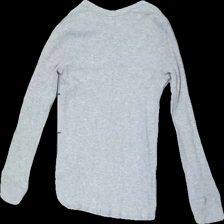
View: back
Type: Top
Category: Children
Brand: H&M
Colors: Grey
Material: 100% cotton
Size: 134
Season: All
Damage location: bottom right
Damage 2 location: bottom left
Damage 3 location: bottom center
Price range: <50
Recommended usage: Reuse
Description: grå långärmad tröja